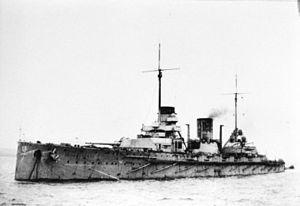
La classe Moltke est une classe de deux croiseurs de bataille de la Marine impériale allemande construite entre 1909 et 1911. Par rapport au SMS Von der Tann, mis en service précédemment, ils étaient légèrement plus grands, plus rapides et mieux armés, avec une cinquième tourelle double de canons de 280 millimètres, d'un modèle plus puissant, et une protection un peu supérieure, avec une ceinture blindée de 270 mm, au lieu de 250 mm. Moins rapides, moins puissants, ayant un déplacement moindre que les croiseurs de bataille britanniques dont ils étaient contemporains, ils avaient une protection sensiblement supérieure, et quoique sévèrement malmenés notamment à la bataille du Jutland, ils ont plutôt mieux supporté l'épreuve du feu, pendant la Première Guerre mondiale. Le SMS Moltke a fini sabordé à Scapa Flow en 1919. Le SMS Goeben transféré en août 1914 à la Marine de l'Empire ottoman, a opéré en mer Noire contre la Marine de l'Empire de Russie. Il a été ferraillé, sous le nom de Yavuz dans les années 1970.
La bataille navale de Kefken fut livrée en mer Noire au large de l'île près de la ville du même nom à 100 km à l'est du débouché du Bosphore, le 5 septembre 1915, pendant la Première Guerre mondiale. Trois navires de la marine russe commandés par le capitaine Troubetskoï attaquèrent avec succès un convoi de 4 bâtiments de transport de l'empire ottoman, escortés par un croiseur et deux destroyers. Les transports furent coulés et l'escorte s'échappa à grand'peine.